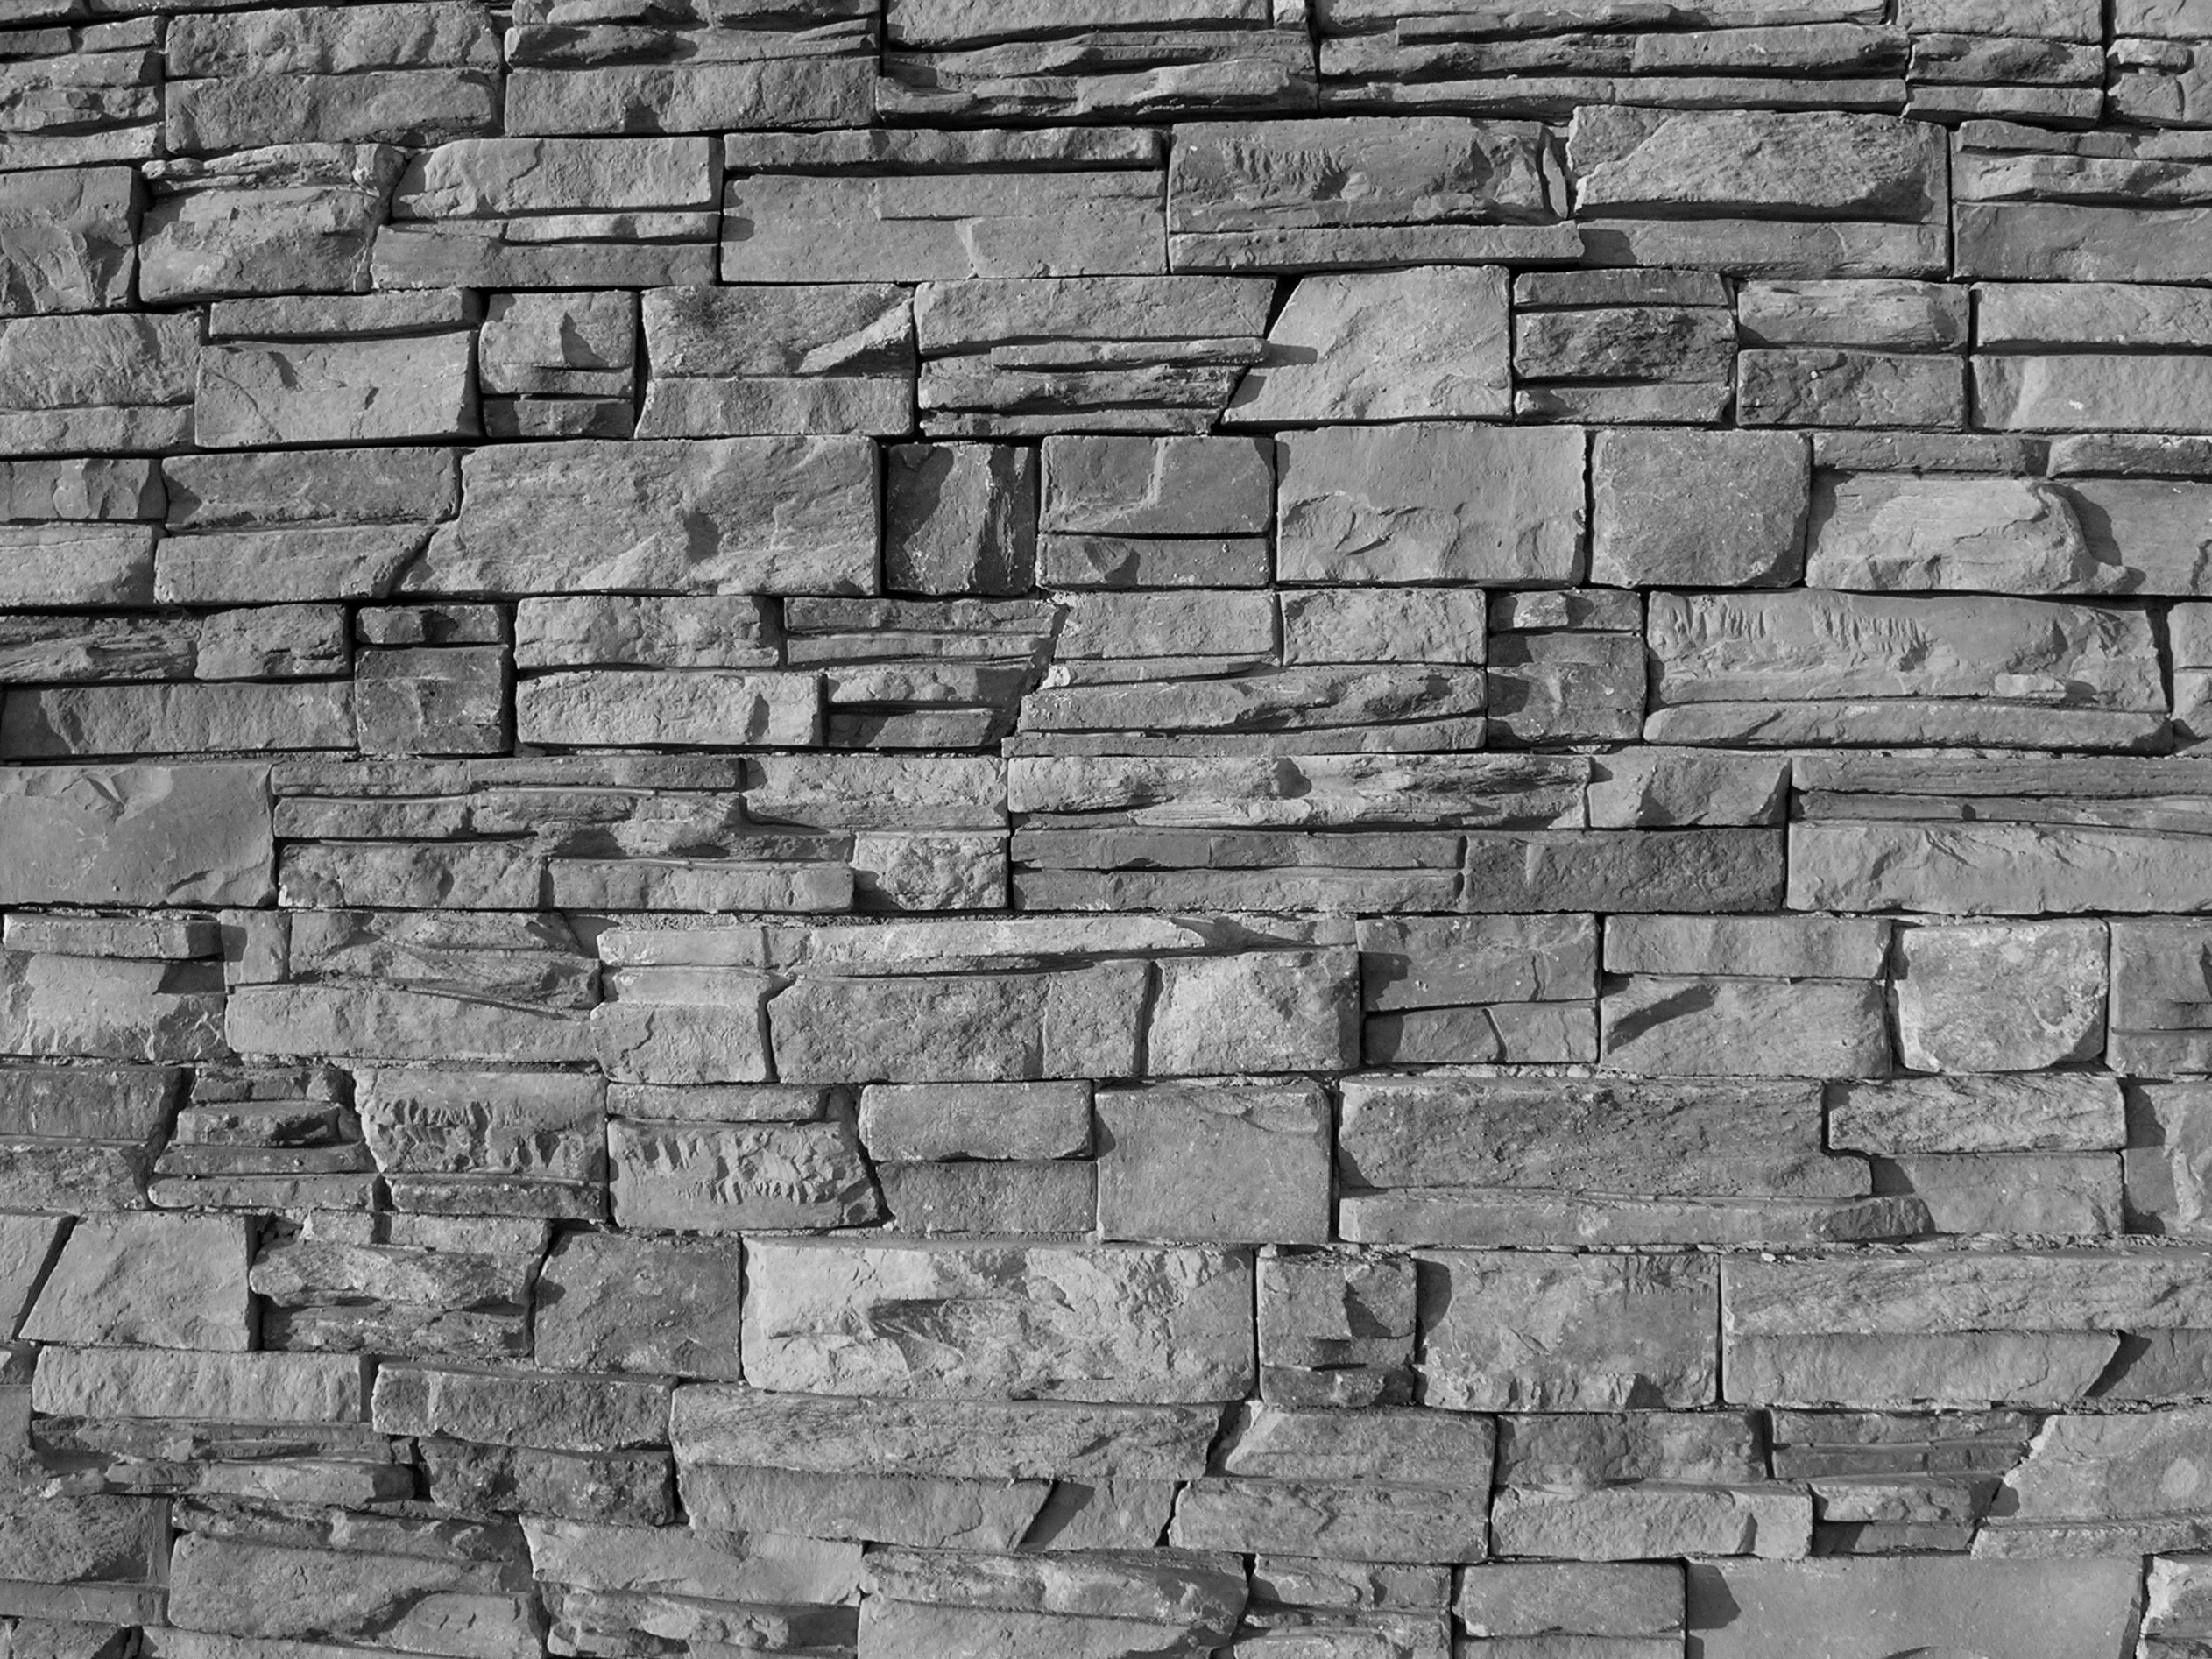
rock, black and white, texture, wall, stone, pattern, exterior, stone wall, monochrome, brick, material, rock wall, surface, weathered, brickwork, backdrop, stonewall